Ryobi

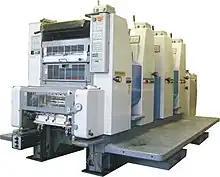
A Ryobi 4 color offset press

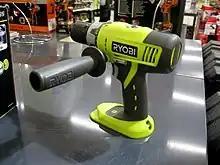
Ryobi power drill

Ryobi Limited is a Japanese manufacturer of components for automobiles, electronics, and telecommunications industries. It also sells printing equipment, power tools, and builders' hardware. Ryobi Power Tools and Ryobi Outdoor Power Equipment are brands of Techtronic Industries, used under license from Ryobi Limited.